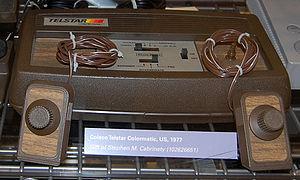
Cet article présente une liste non exhaustive de consoles de jeux vidéo de première génération. Plus de 900 y sont répertoriées.